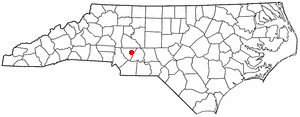
Mount Pleasant est une ville américaine située dans le comté de Cabarrus en Caroline du Nord. En 2010, sa population était de 1 652 habitants.